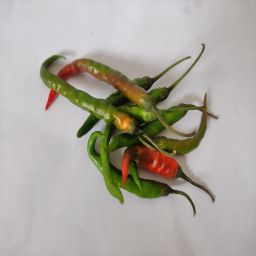
Crop: Chile Pepper
Quality: Ripe